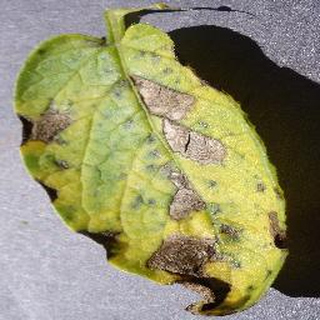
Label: potato_early_blight